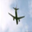
Label: airplane